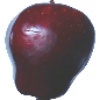
Label: Apple Red Delicious 1